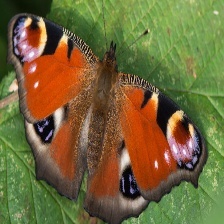
Species: PEACOCK
Butterfly family (ImageNet category): admiral